List of birds of Panama

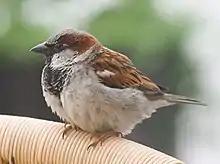
House sparrow, a bird of urban areas which was first recorded in 1976.

The thrushes are a group of passerine birds that occur mainly in the Old World. They are plump, soft plumaged, small to medium-sized insectivores or sometimes omnivores, often feeding on the ground. Many have attractive songs.